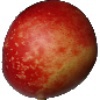
Label: nectarine